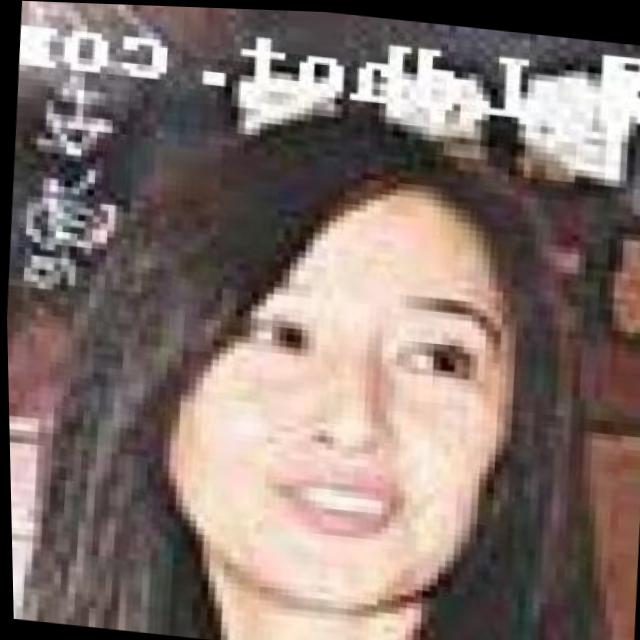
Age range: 21-44